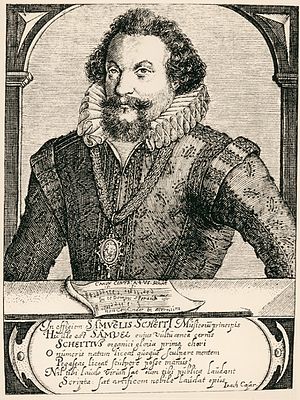
Samuel Scheidt
Samuel Scheidt var en tysk organist og komponist. I 1609 blev han hoforganist og i 1620 også hofkapelmester i Halle. Han fik stor betydning for det tyske orgel- og klaverspil, og han skrev ca. 100 koralmelodier samt instrumentalmusik.